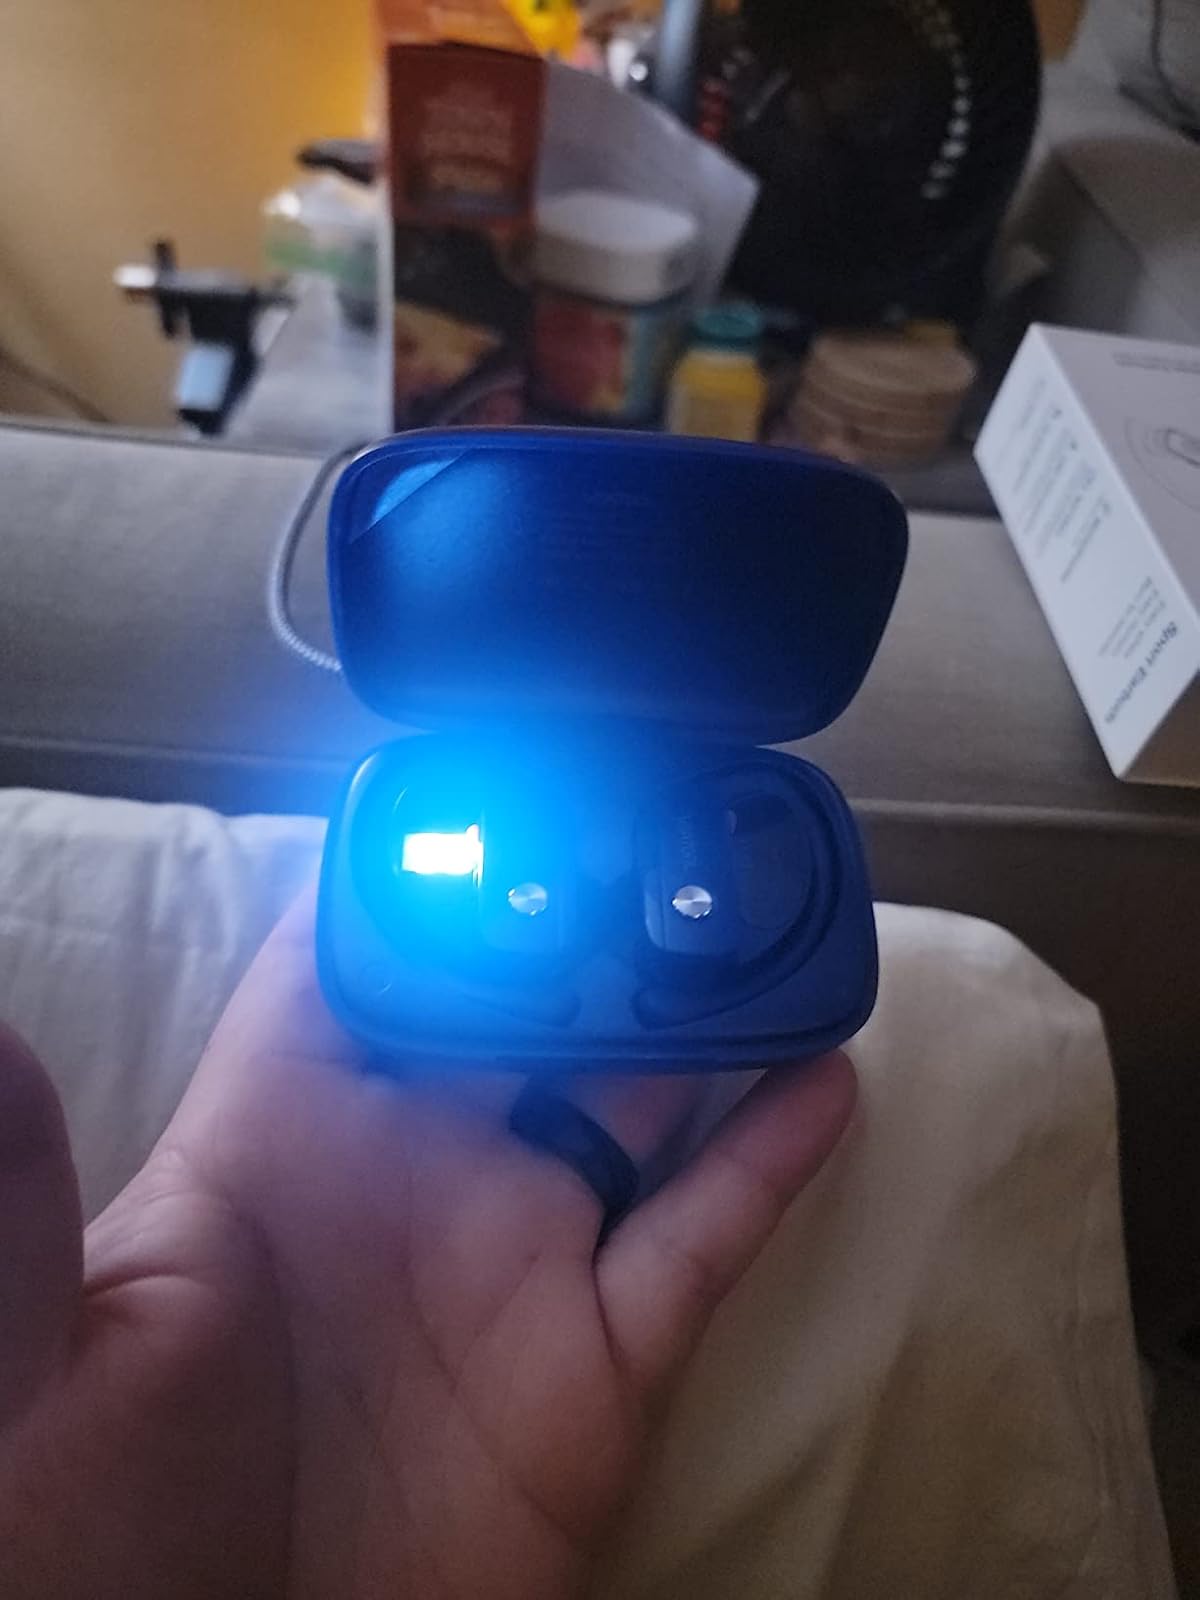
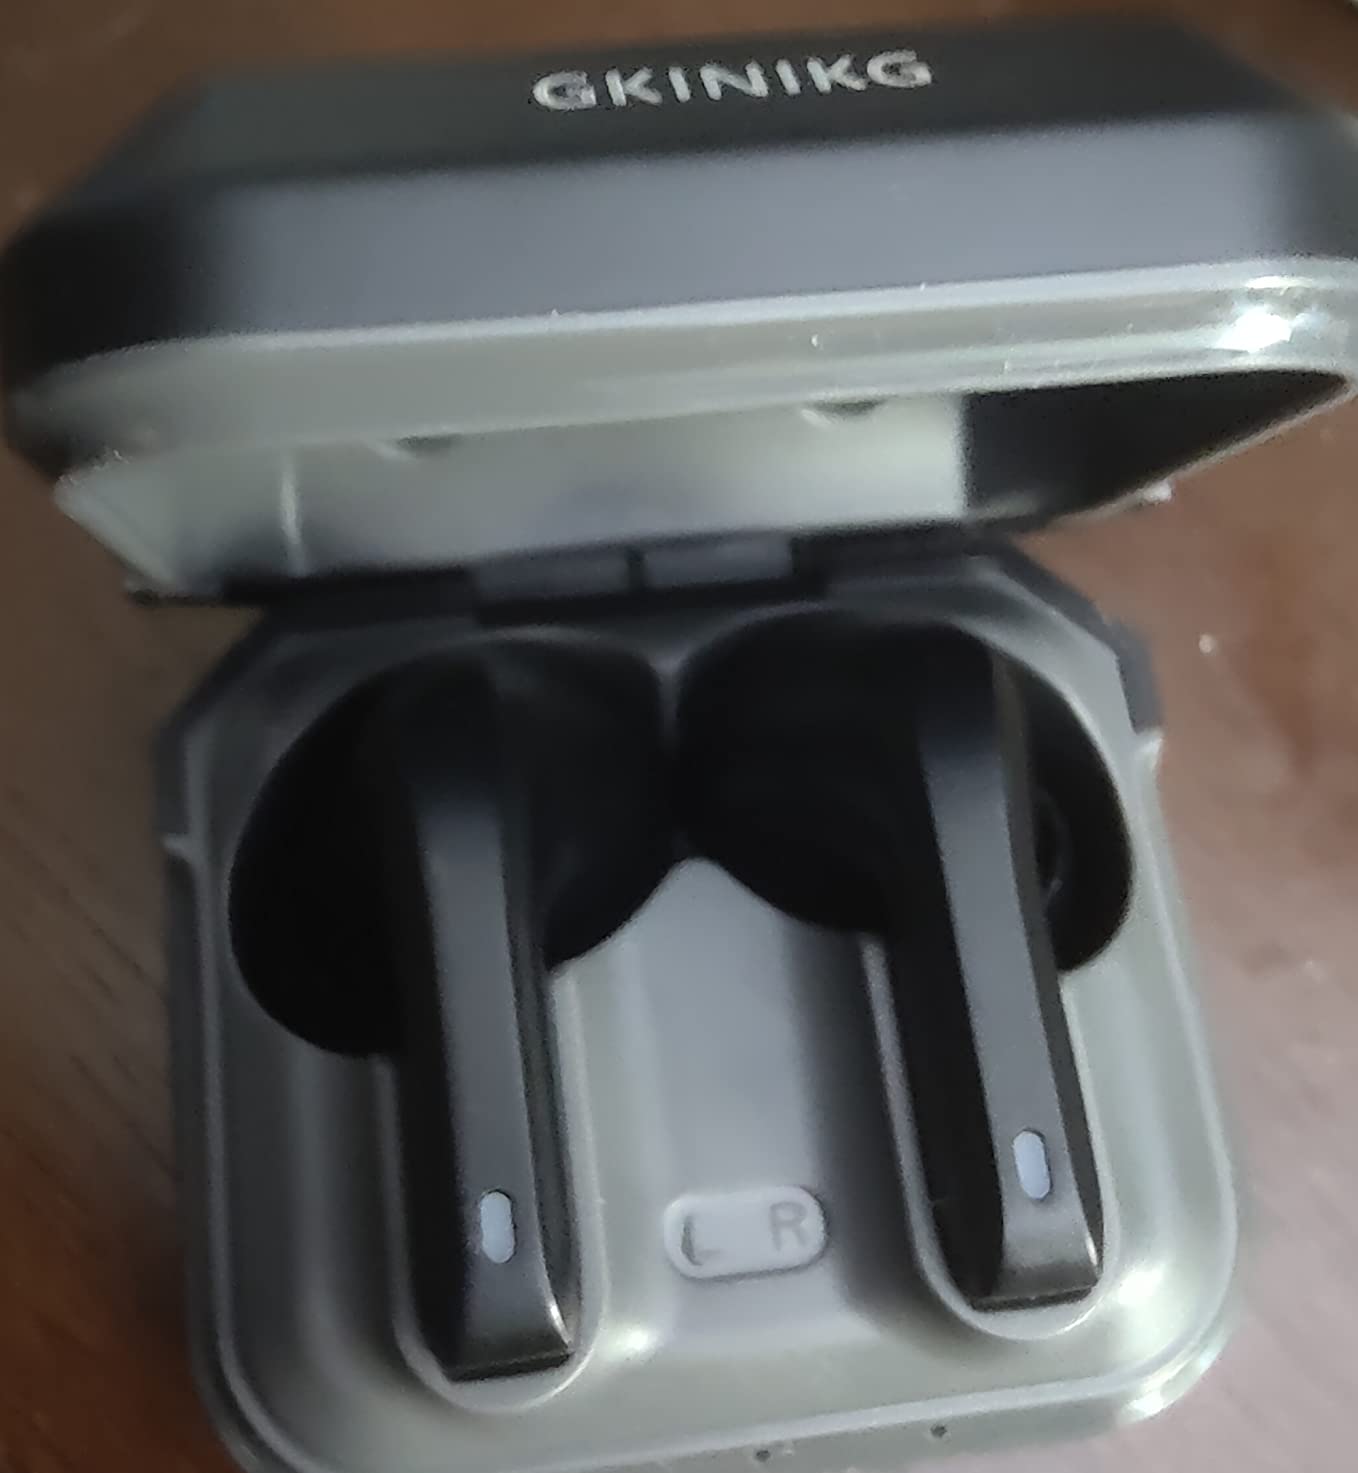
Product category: earbuds
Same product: no